Dixit (board game)

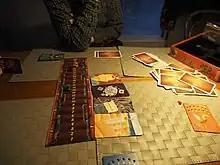
"Dixit Odyssey" game in progress, showing scoring track with 12 card slots

Multiple versions of the game have been published, with minor updates to the equipment included with the original edition in 2012 and again in 2021.